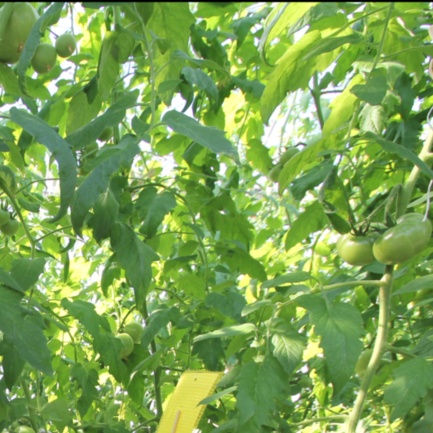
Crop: tomato